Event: Nepal Earthquake
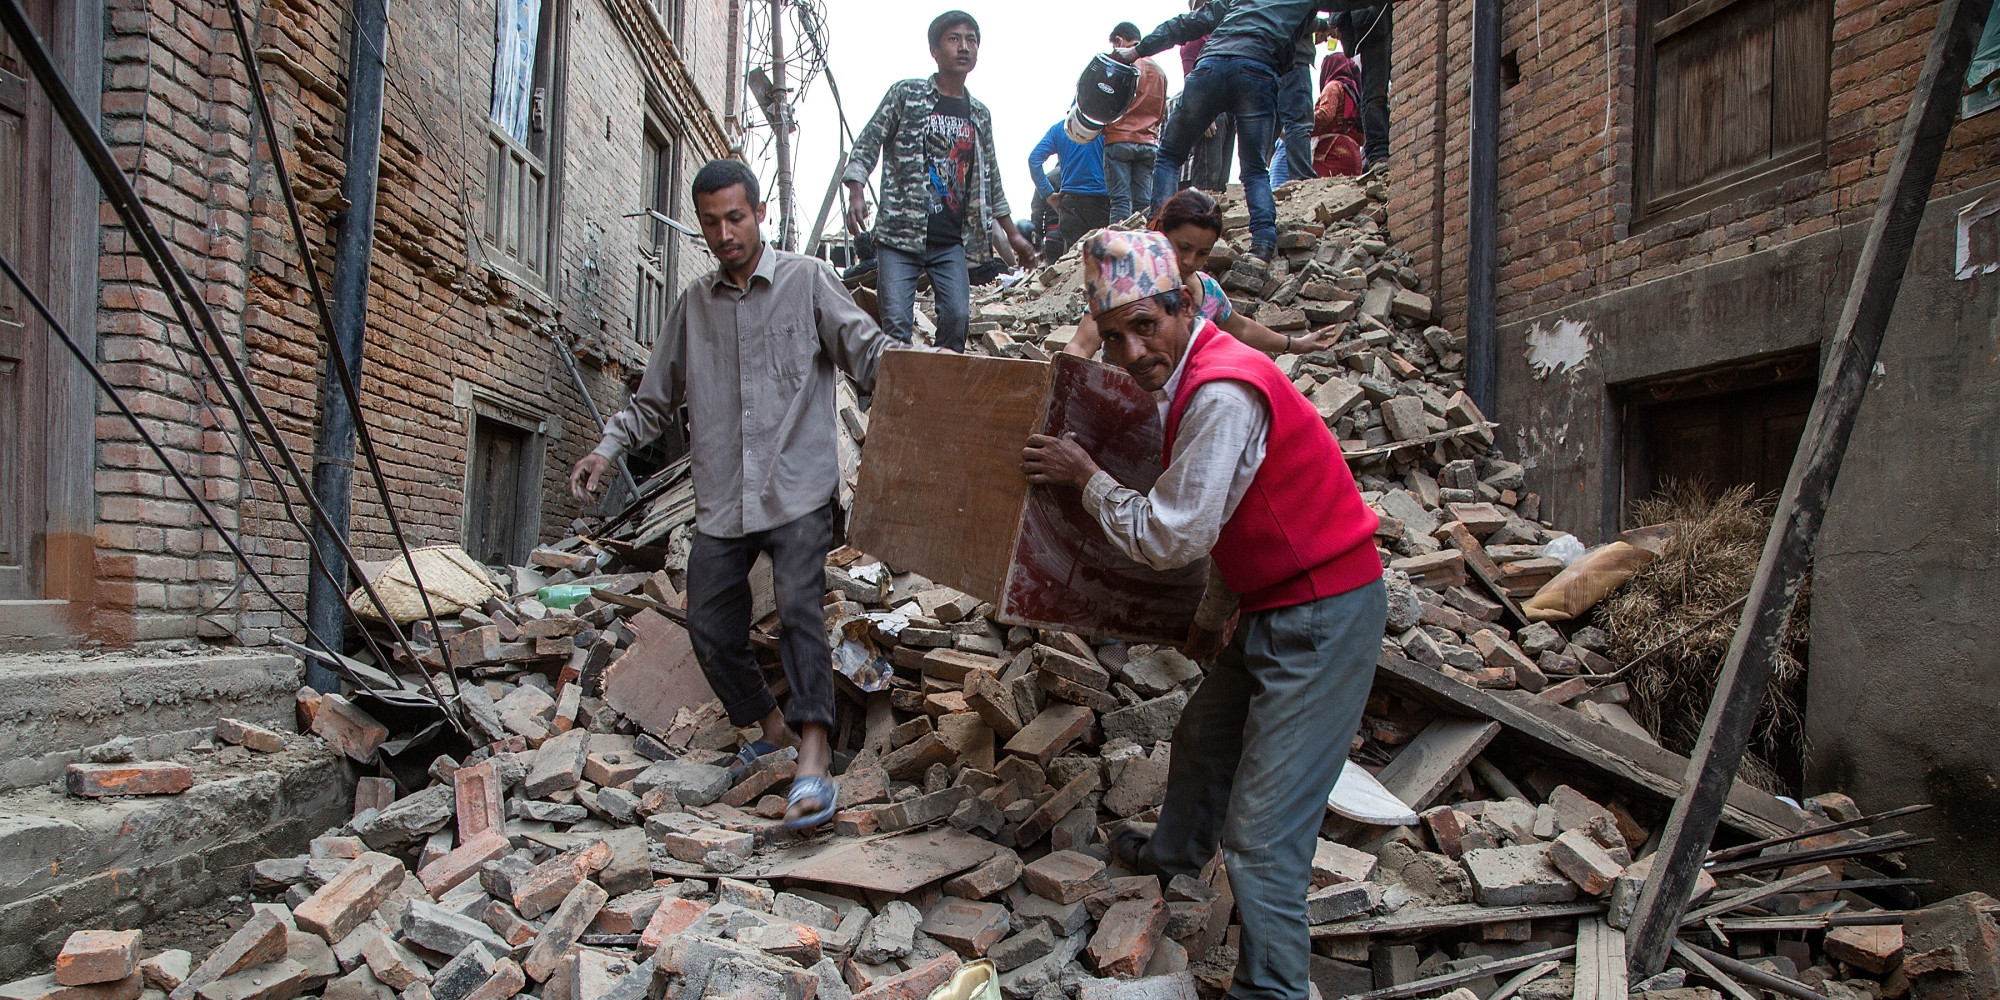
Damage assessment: damage